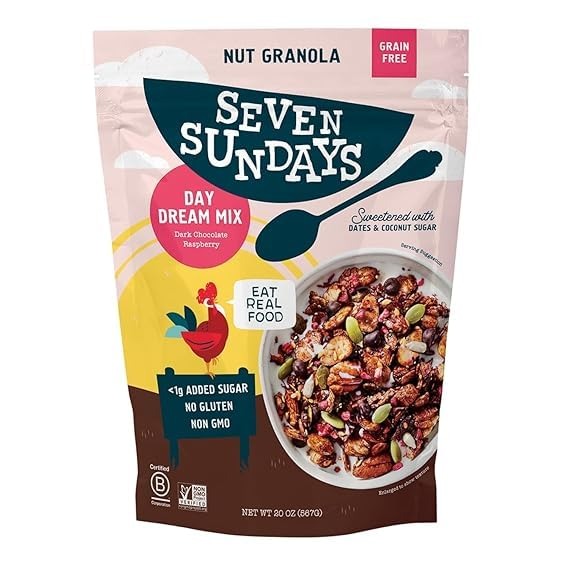
Item Name: Seven-Sandays Nut Granola Cereal, Day Dream Dark Chocolate Raspberry, 20 Oz (Grain & Gluten Free, 4g Protein, 5g Net Carbs, Keto Friendly)(Pack of 1)
Bullet Point 1: Keep it Real: Our Day Dream grain free nut granola is a a toasty mix of almonds, coconut and seeds, coated in dark chocolate, speckled with bright raspberries, and sweetened with dates
Bullet Point 2: No Weird Stuff Ever: Our certified gluten free granola is also vegan and Non GMO with no artificial flavors. With 4g of plant protein and 5g net carbs, our nut granola is a perfect paleo and keto option
Bullet Point 3: Subtly Sweetened by Nature: Our Nut Granola has the perfect touch of sweetness from natural sweeteners like dates and coconut sugar. We left out the sweeteners like Stevia and Erythritol so you can feel great about what's in your bowl
Bullet Point 4: Think Outside the Box: Day Dream is delicious any time with a splash of your favorite milk, as a topping for oatmeal, smoothie bowls or yogurt, or right out of the bag for a perfect on-the-go snack
Bullet Point 5: Because We Give a Cluck: We make obsessively clean, real delicious cereals that are good for you and better for the planet. Explore our family of cereals including our Mueslis, Nut Granolas, Sunflower Cereals, Protein Oats and Oat Protein Cereals
Product Description: Seven-Sandays Nut Granola Cereal, Day Dream Dark Chocolate Raspberry, 20 Oz ( Grain & Gluten Free, 4g Protein, 5g Net Carbs, Keto Friendly)(Pack of 1)
Value: 20.0
Unit: Ounce

Price: 27.53